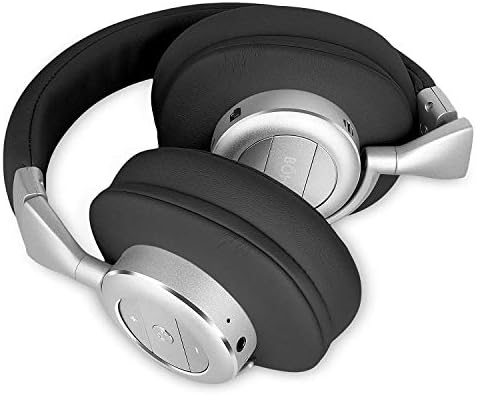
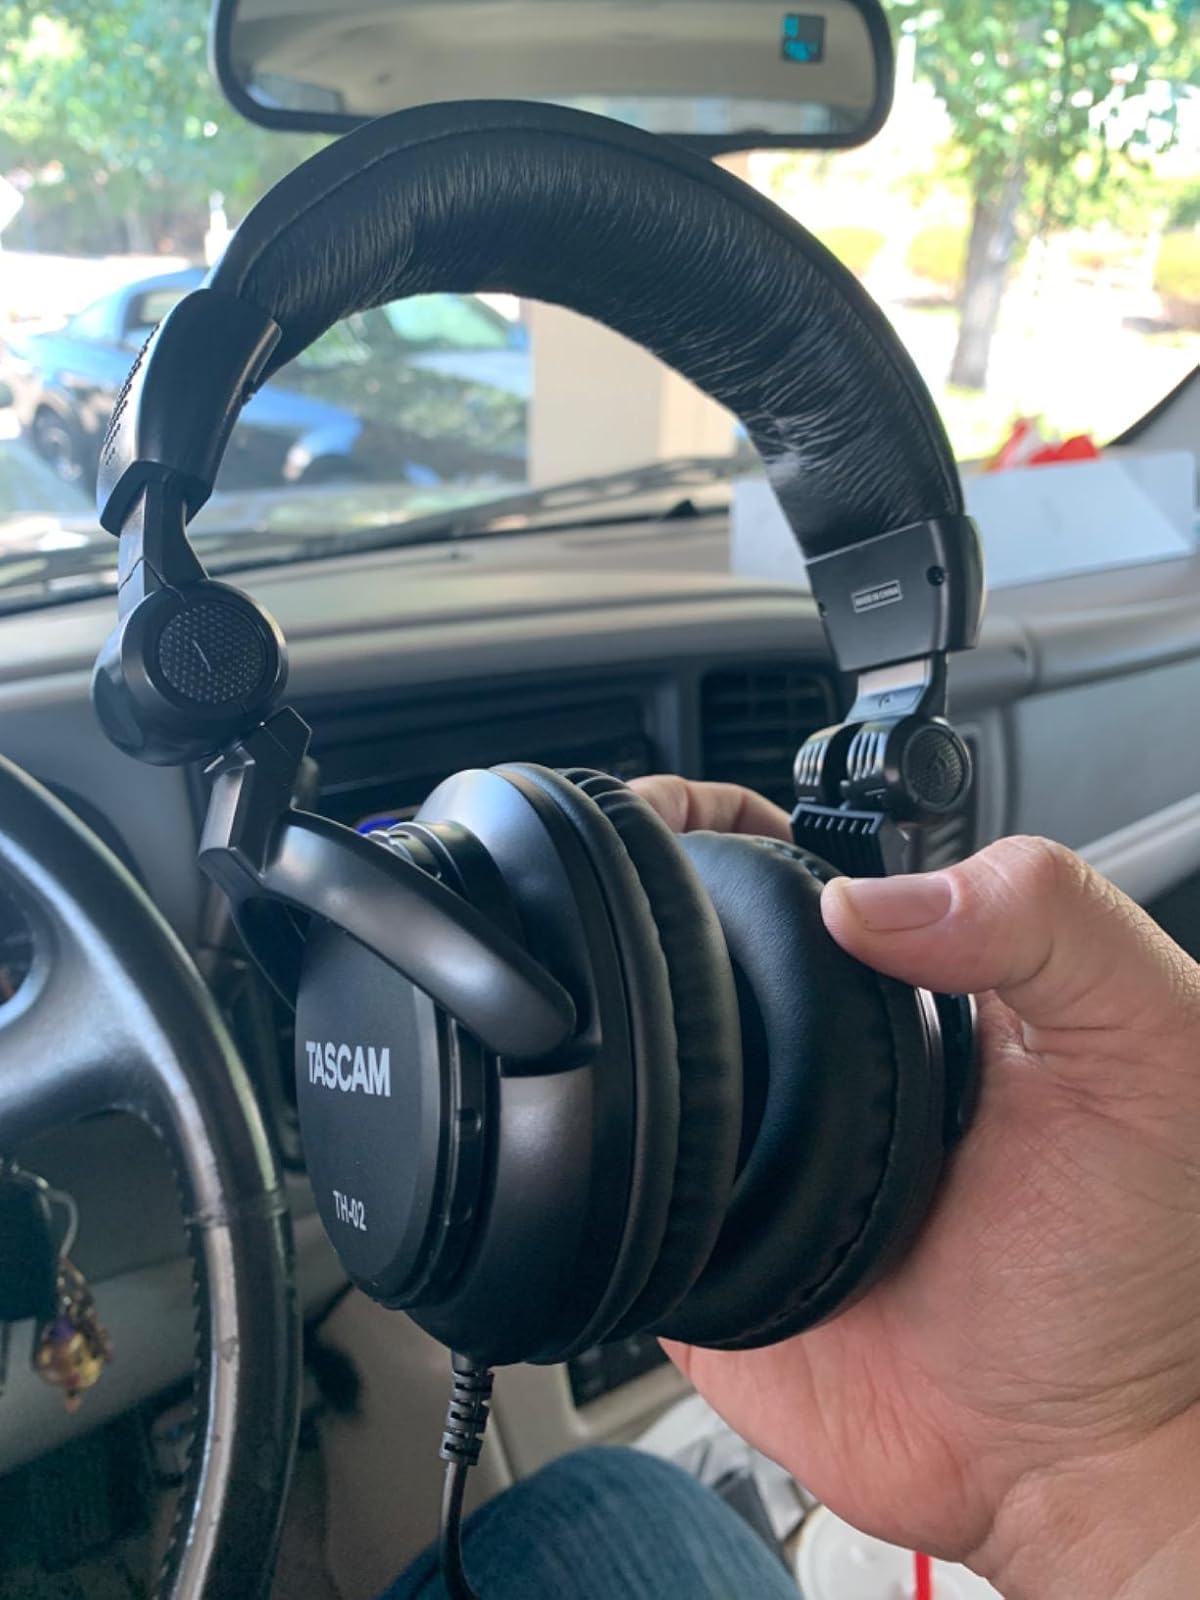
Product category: headphones
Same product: no